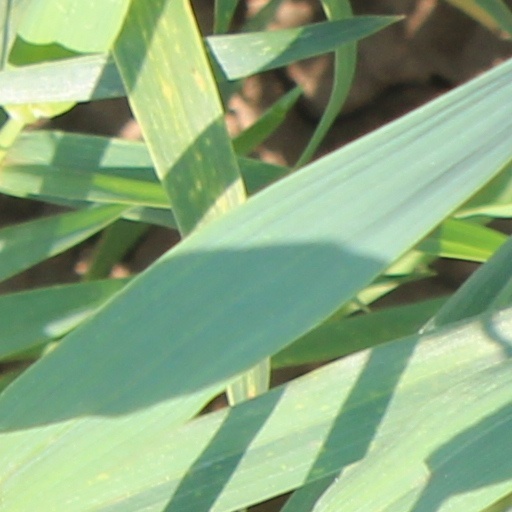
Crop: wheat